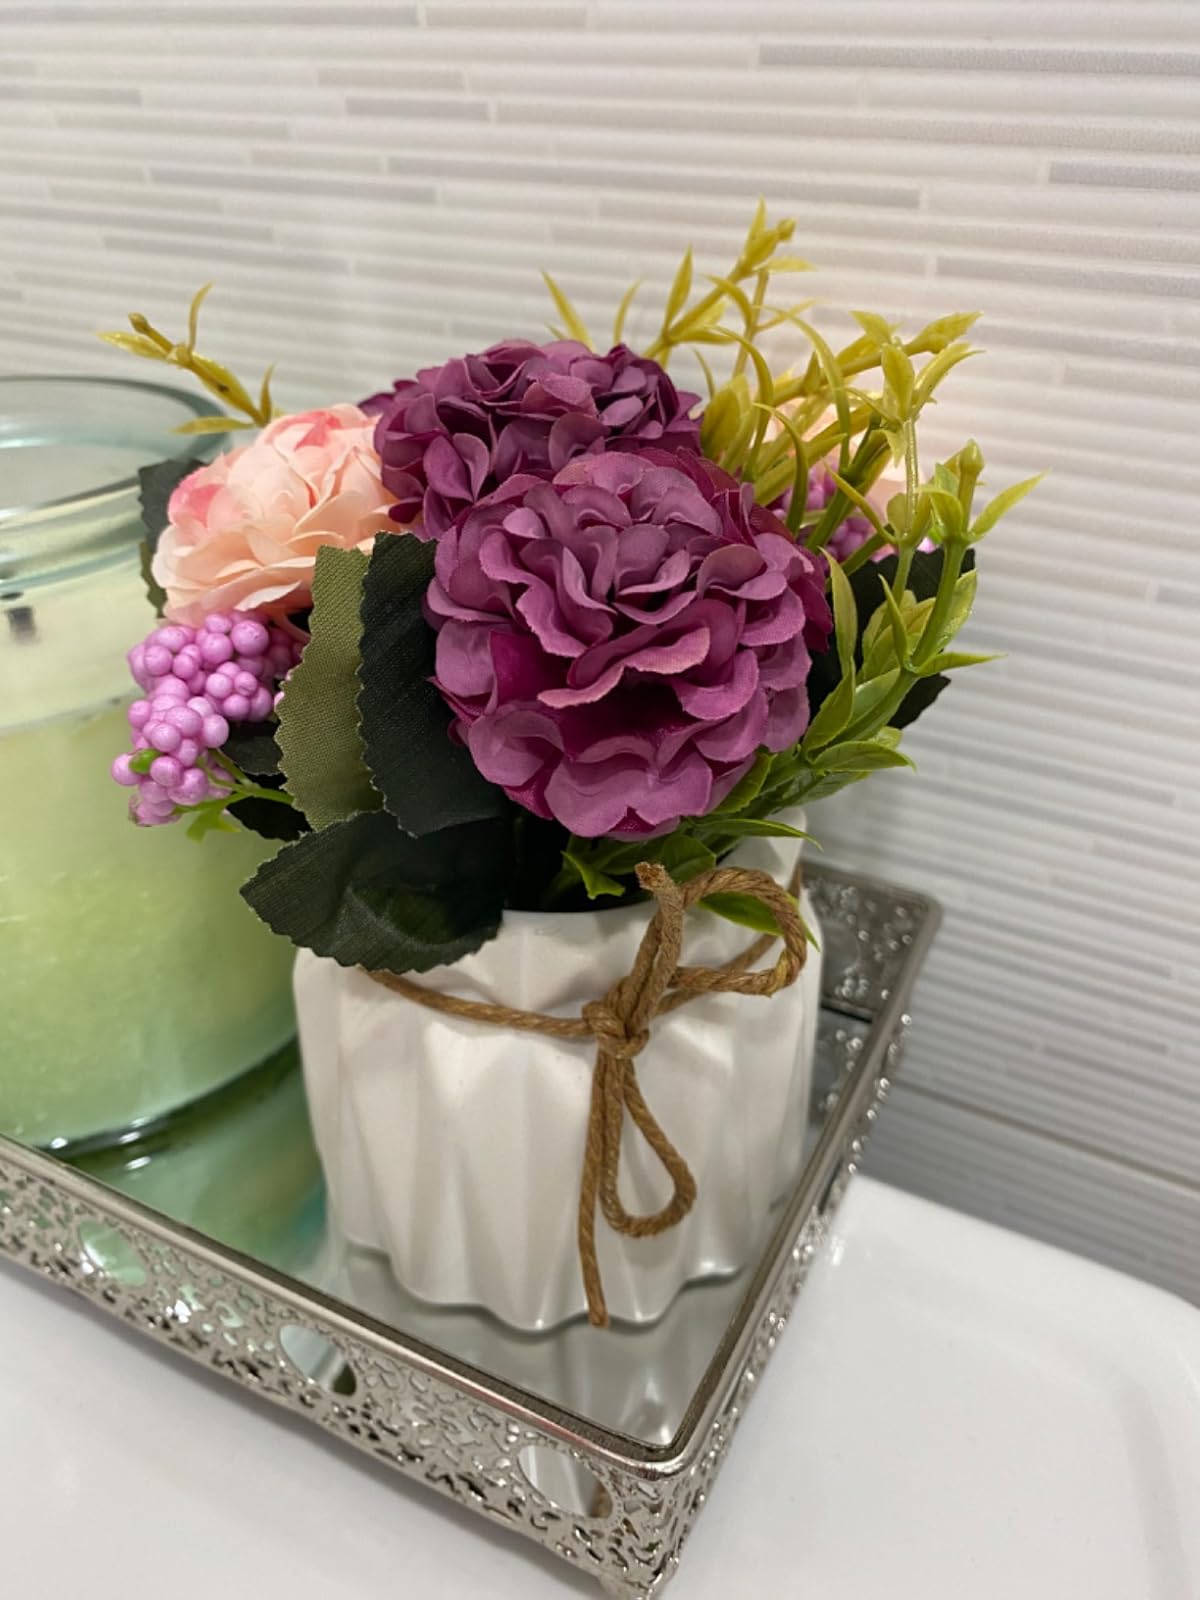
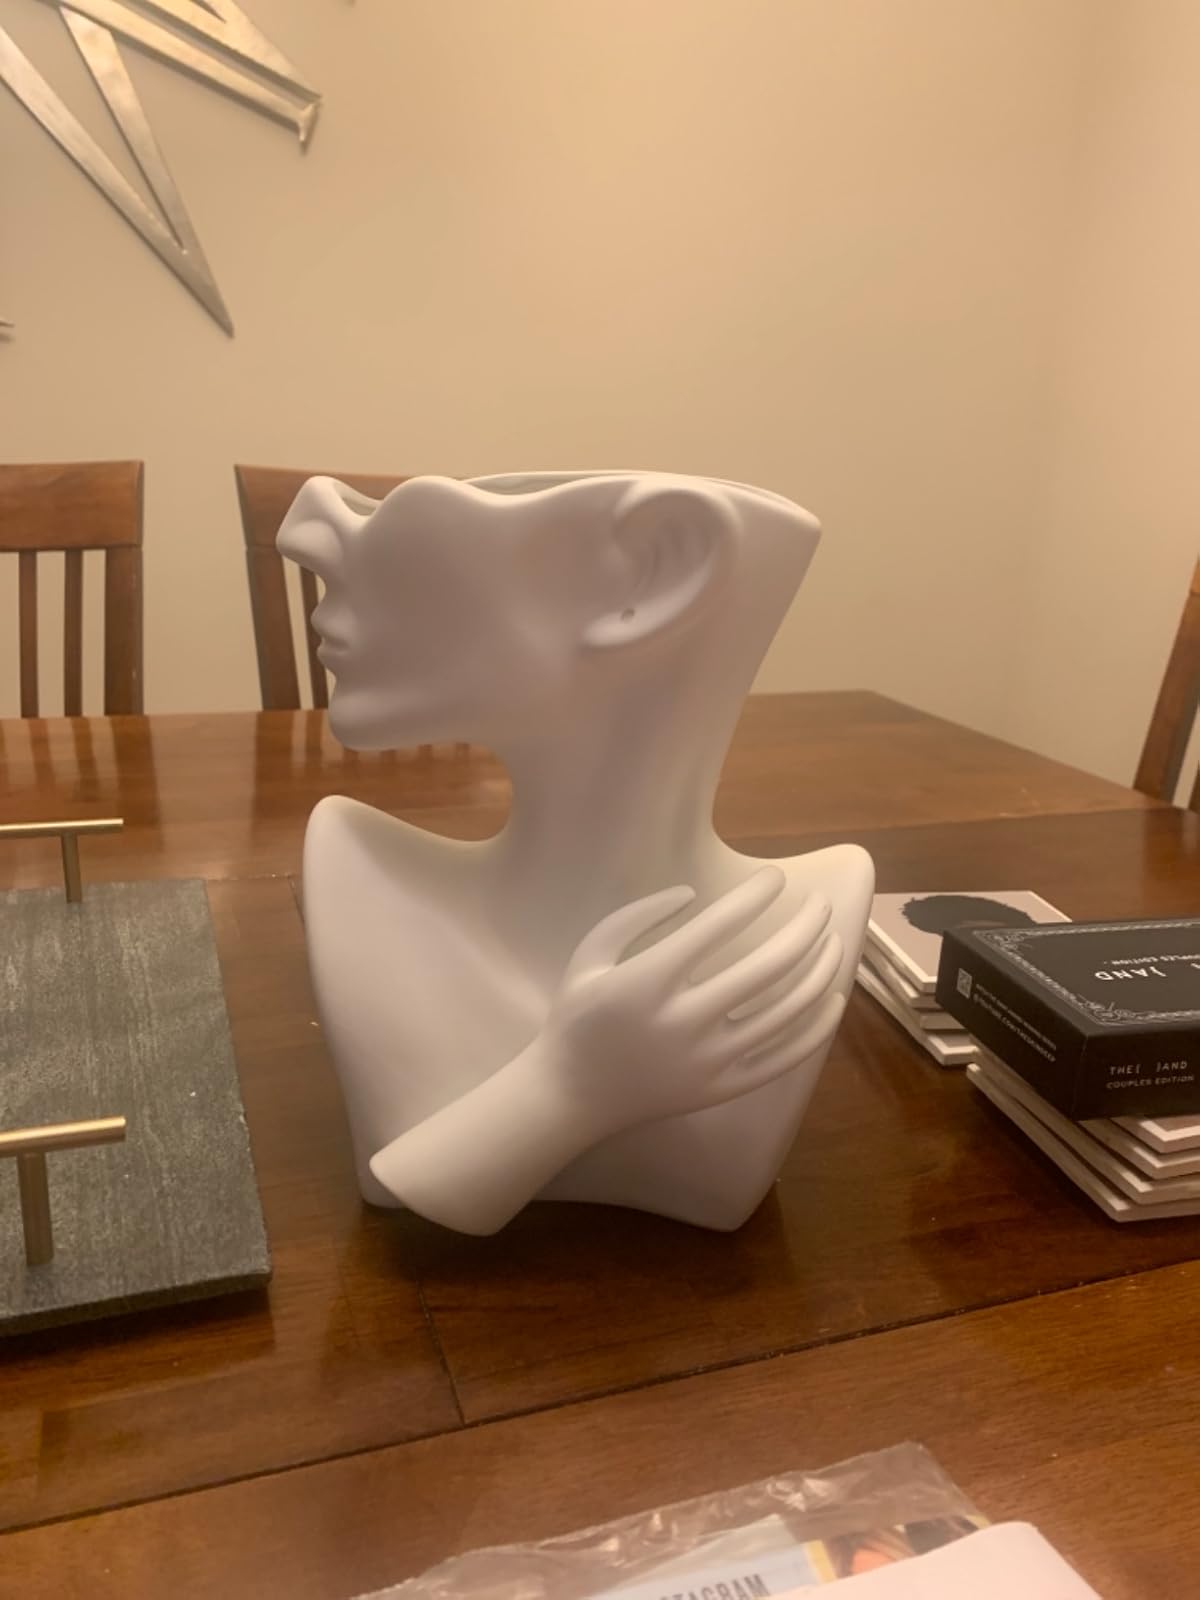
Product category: vase
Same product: no